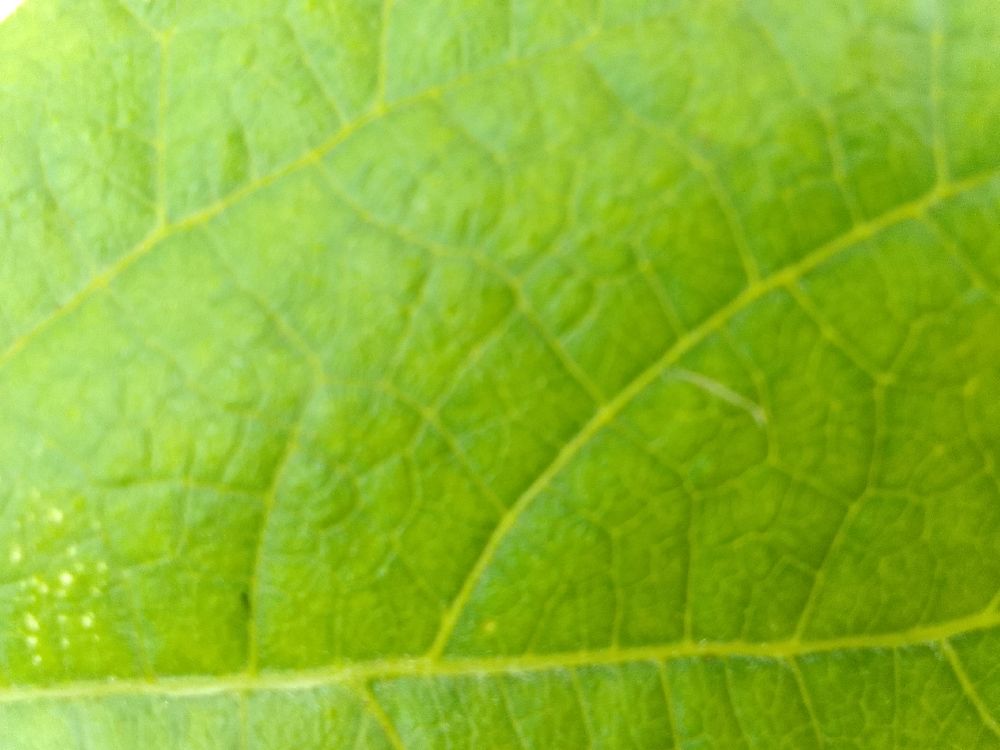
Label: healthy